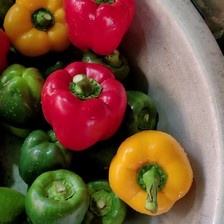
Label: capsicum